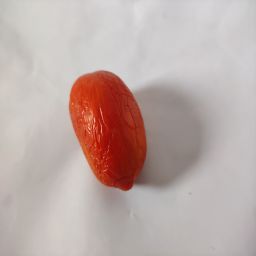
Crop: Tomato
Quality: Old